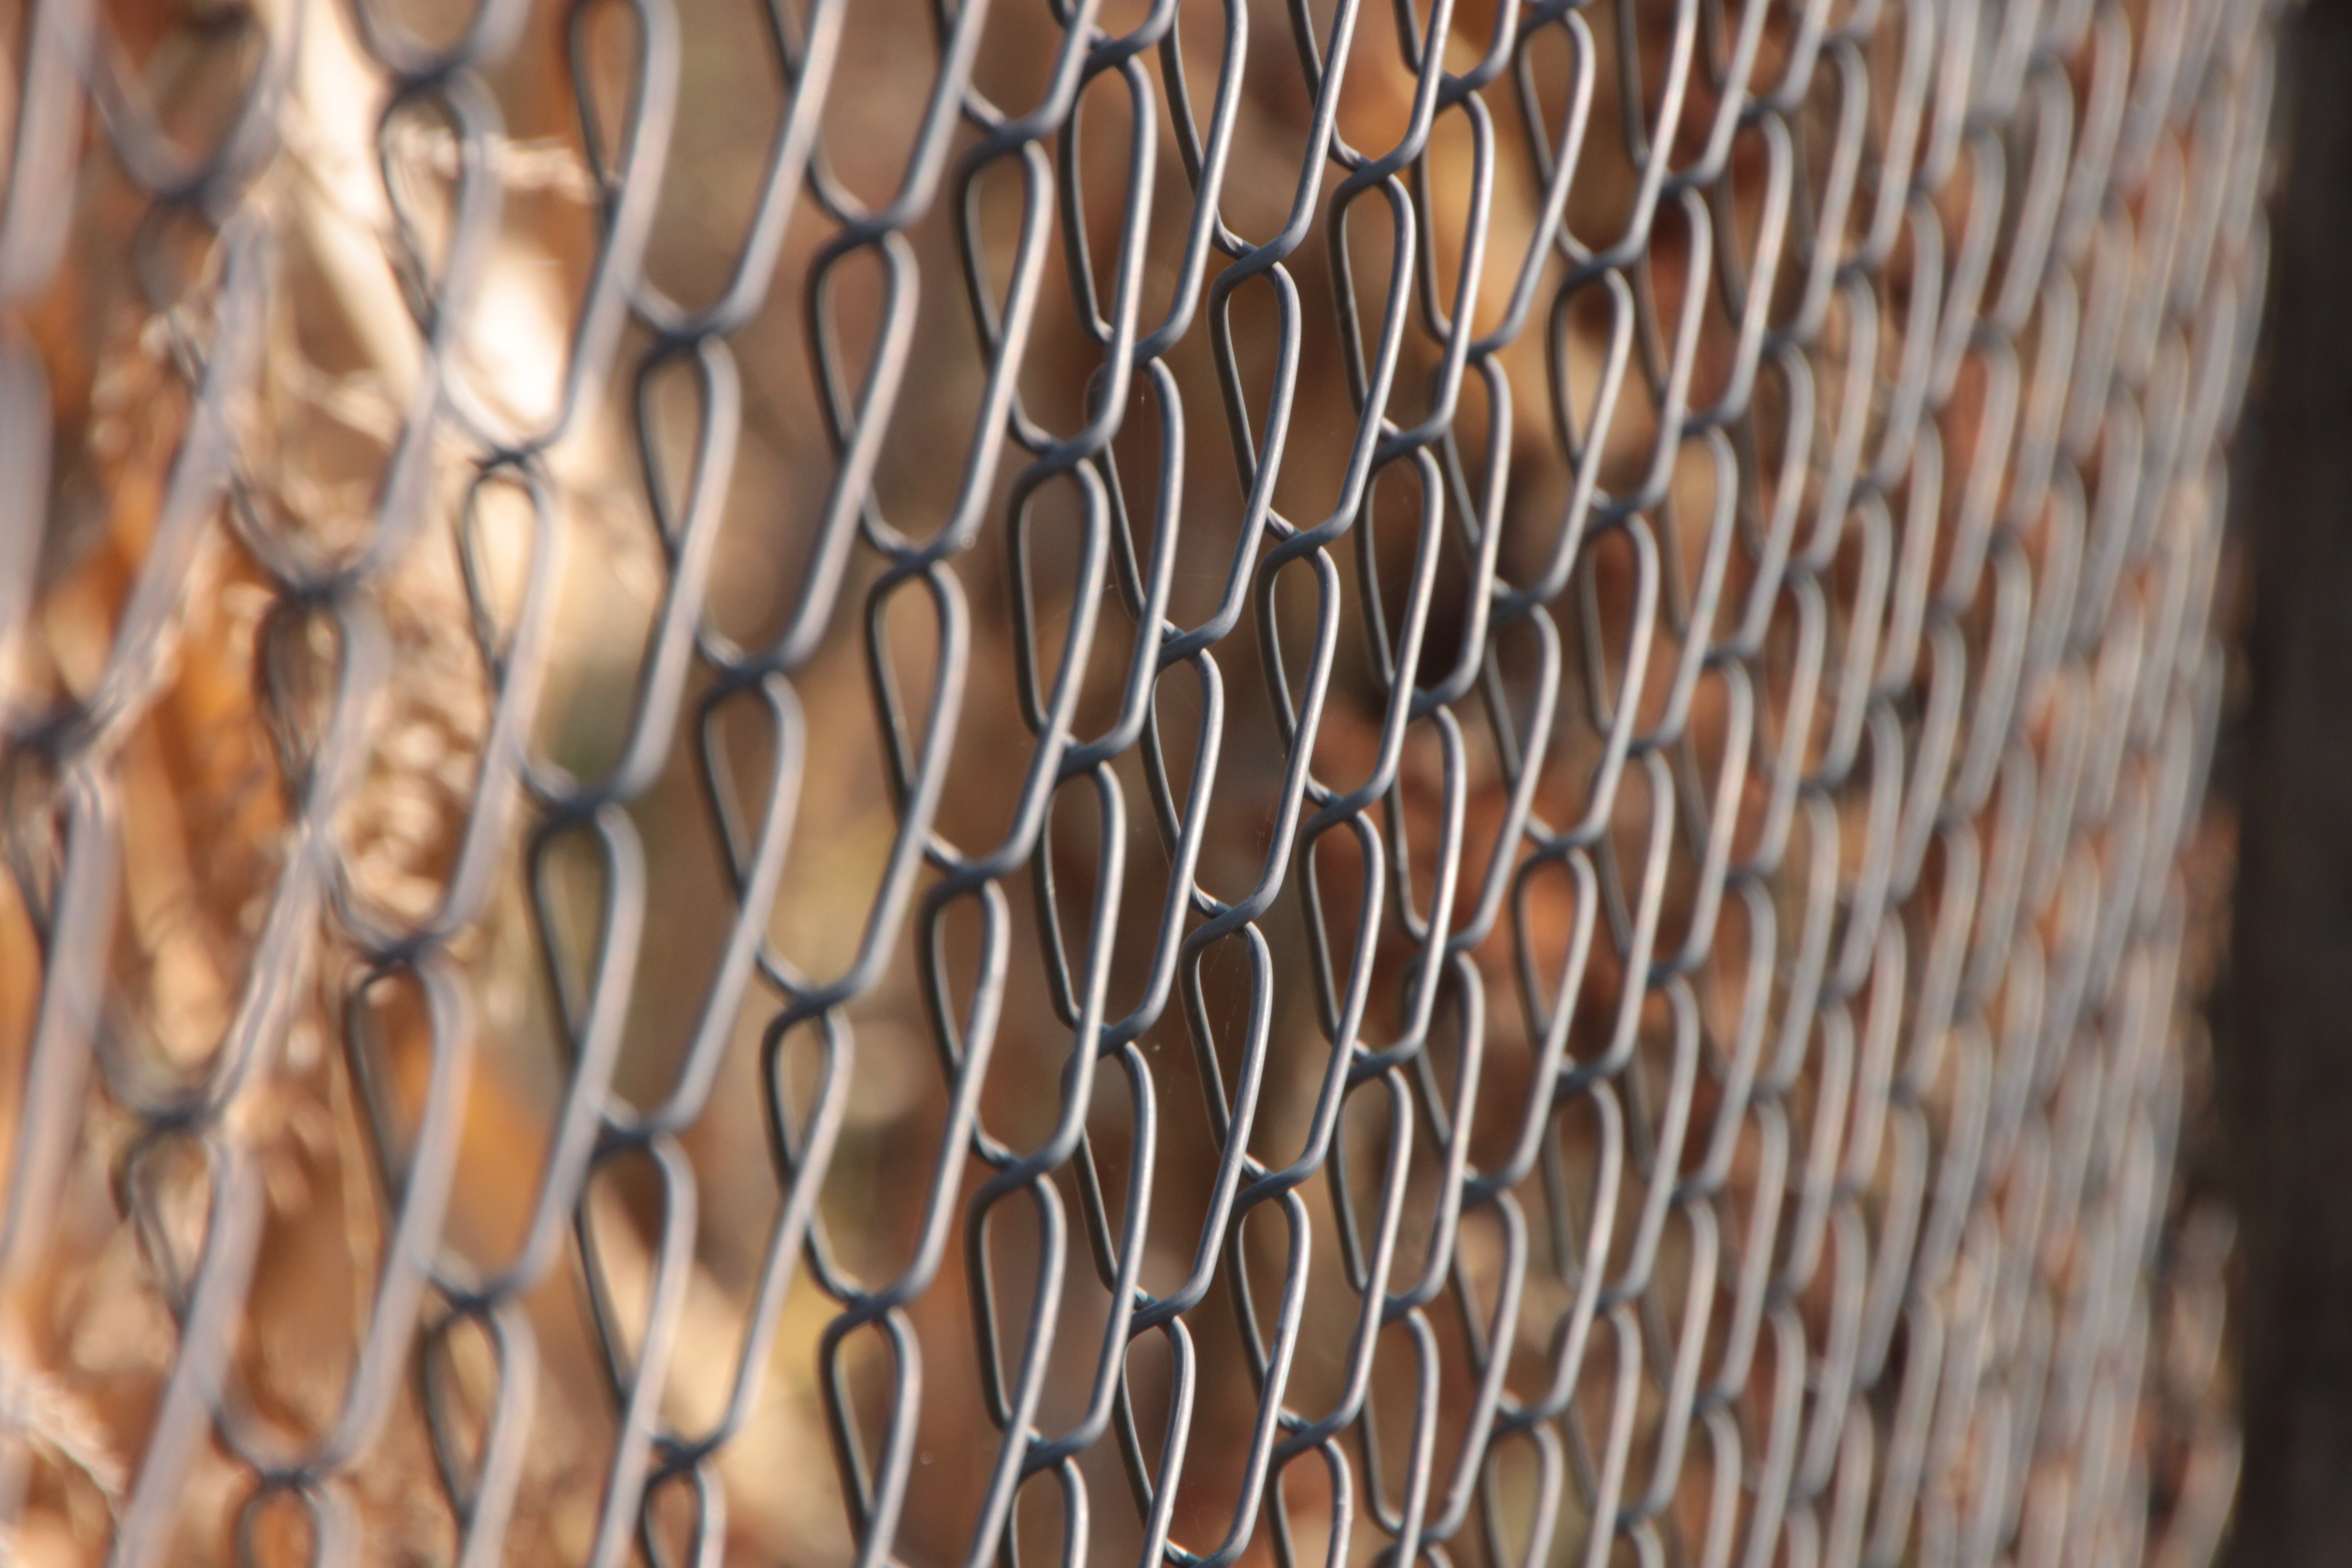
tree, branch, fence, wood, texture, leaf, chain, trunk, wall, wire, metal, fencing, link, close up, carving, industries, galvanized, grass family